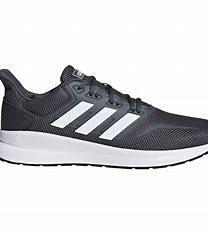
Brand: Adidas
Model: Runfalcon 5